Austral University of Chile

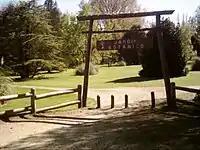
Entrance to Austral University of Chile's botanical garden

Austral University of Chile ( or UACh) is a Chilean research university based primarily in Valdivia, with satellite campuses in Puerto Montt and Coyhaique. Founded on September 7, 1954, it is one of the eight original Chilean Traditional Universities. It operates as a nonprofit self-owned corporation under private law, and receives significant state-funding.